Richard Butler (Australian politician)

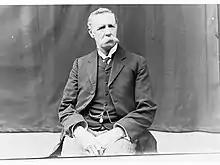
Portrait of Sir Richard Butler, Member of Peake Ministry, c. 1905

Butler became the parliamentary leader of an informal group of country members supported by the Farmers and Producers Political Union in 1904. Butler was treasurer in the Jenkins ministry from 15 May 1901 to 1 March 1905, and was also Commissioner of Crown Lands and Immigration from 1 April 1902 to 1 March 1905. In June 1902 he implemented a number of cost-cutting amalgamations in the public service, notably in the agriculture and lands departments.